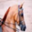
Label: horse